Attachment parenting

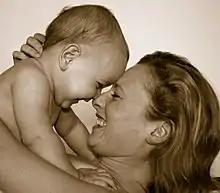
Contingency: Mother and child in emotional harmony

The concept of mutual emotional fine-tuning has been known in psychology since Franz Mesmer, who introduced it under the term "rapport", before Freud adopted it for psychoanalysis. In relation to the mother-child-tie, behaviorists and developmental psychologists rather speak of "contingency" today; Daniel Stern coined the term "attunement", too.